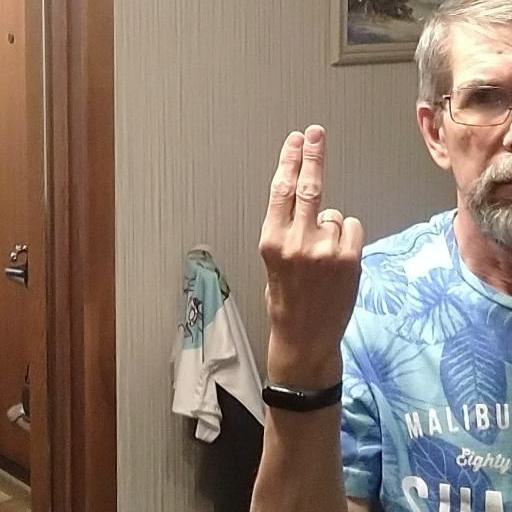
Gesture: two_up_inverted